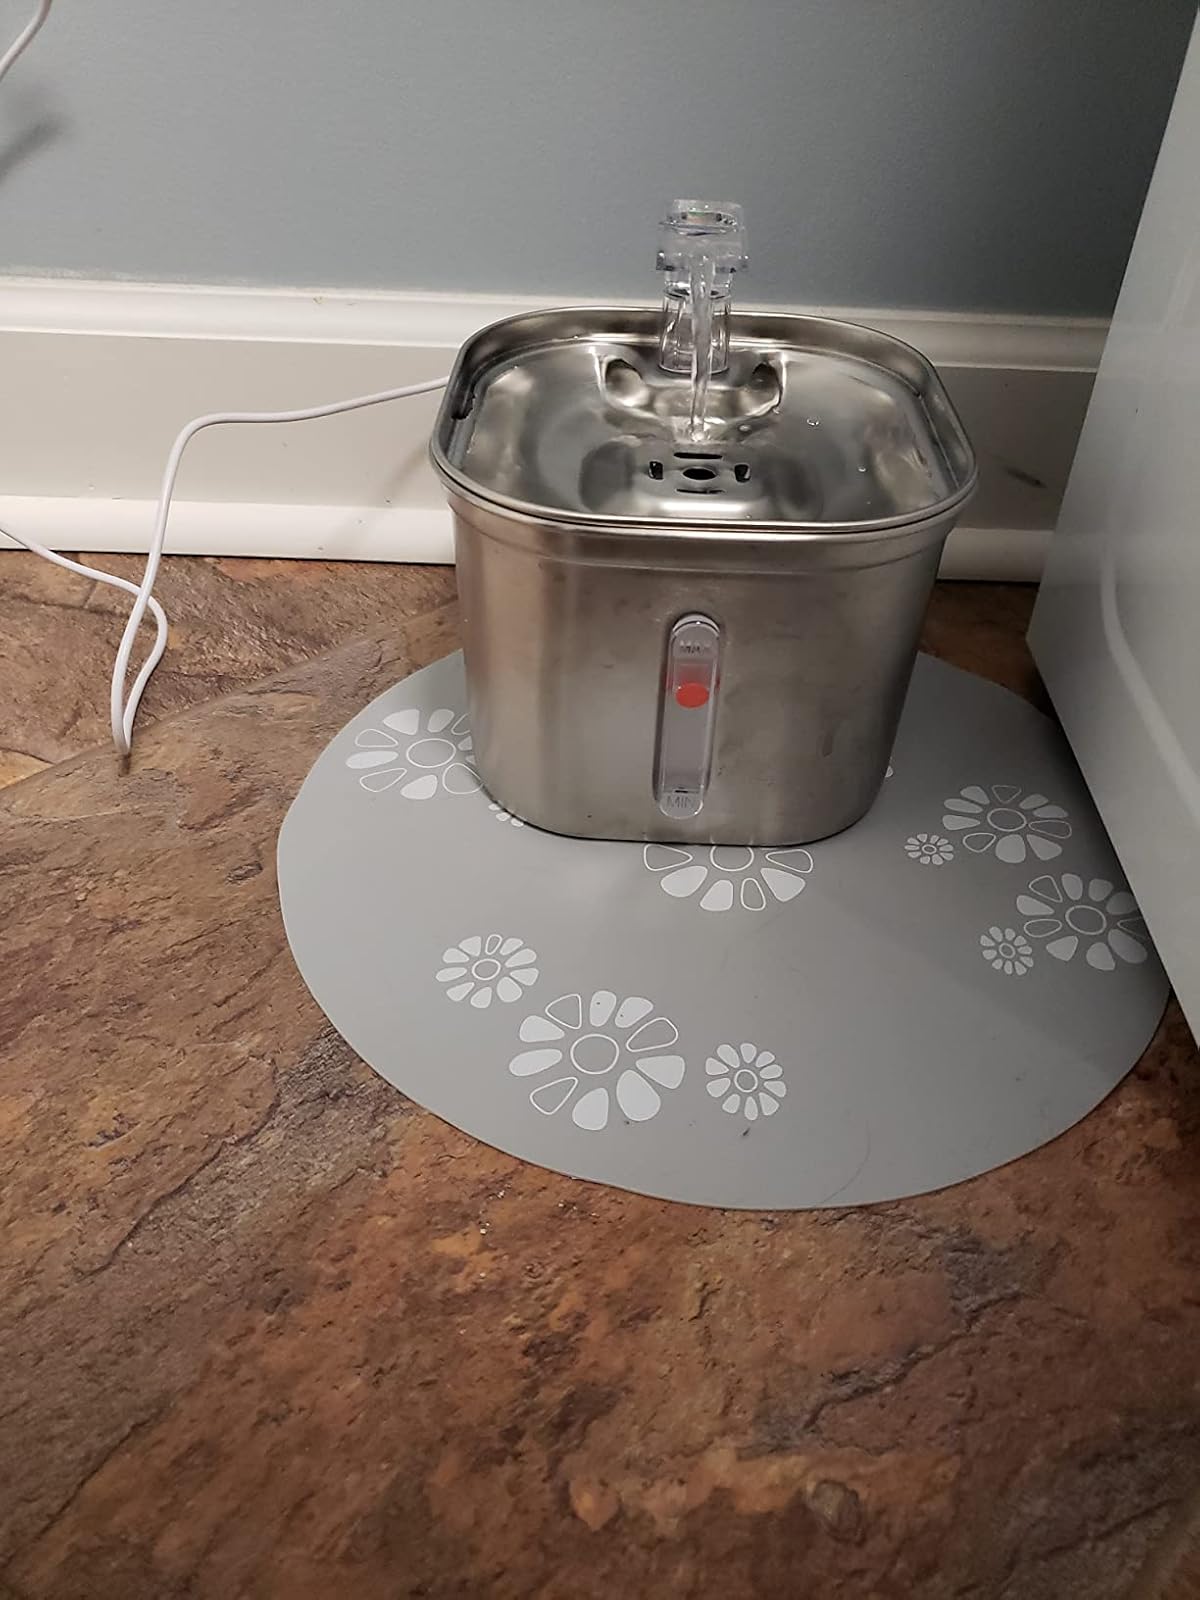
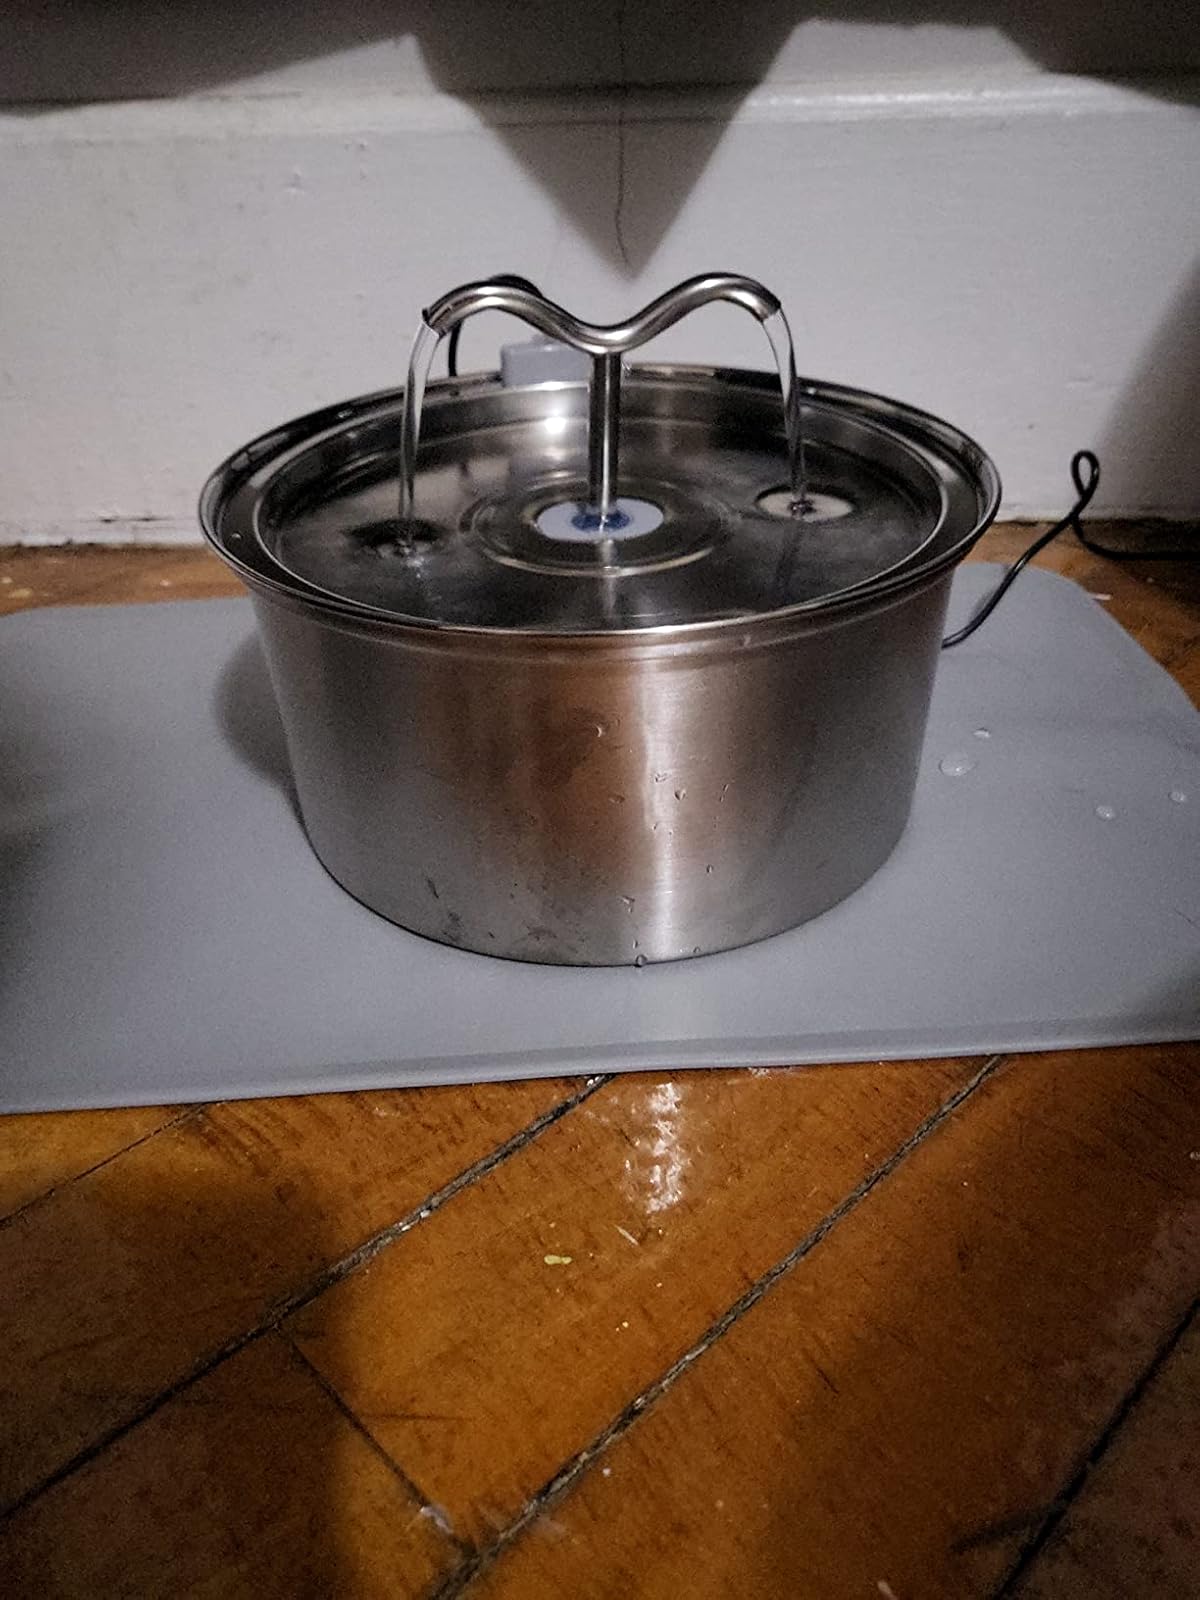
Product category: items_bowl
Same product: no